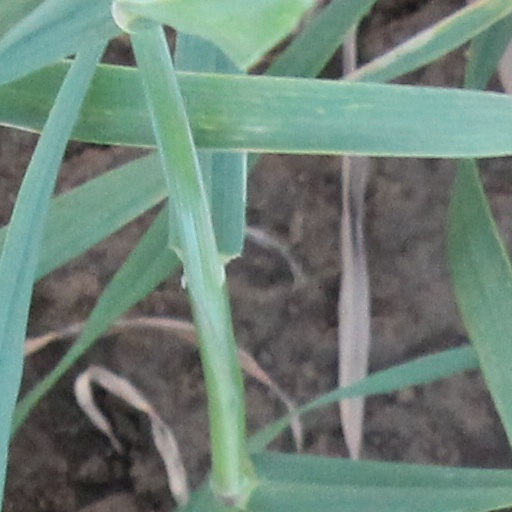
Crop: wheat